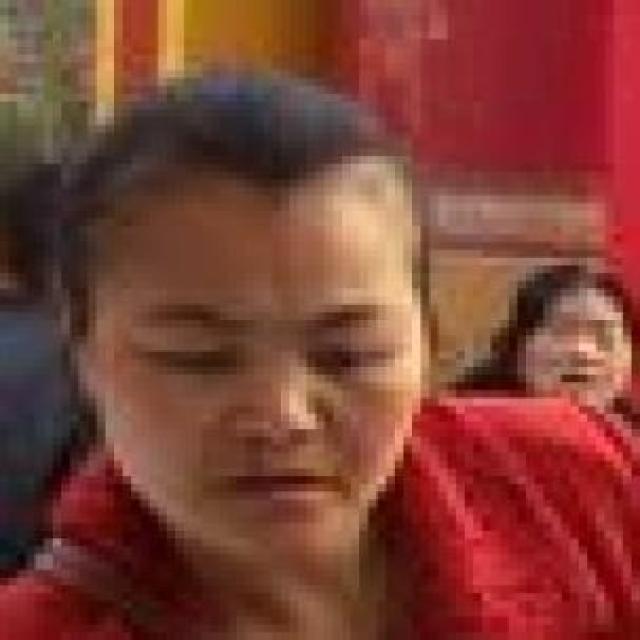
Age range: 21-44